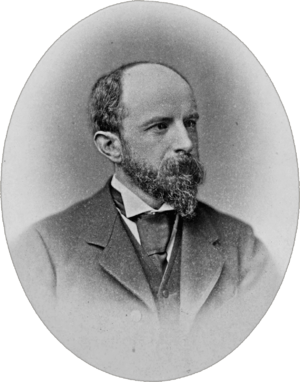
Henry Brooks Adams, historien américain, vers 1885